Bridges of Lyon

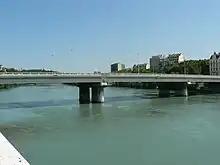
Pont de Lattre de Tassigny in 2008

In 1862, the Marshal de Castellane was a bridge made of boats connecting the Grand Camp to Sathonay-Camp. This bridge was replaced by a metal bridge in 1874.